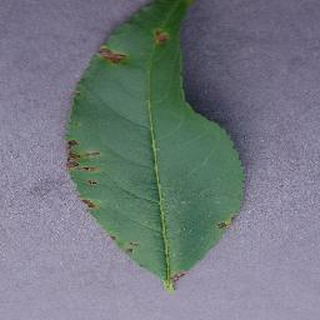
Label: peach_bacterial_spot